Constantin Hansen

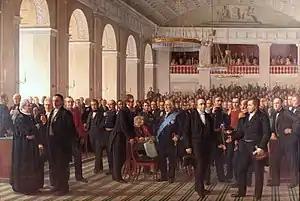
"The Danish Constituent Assembly" (1861-1865)

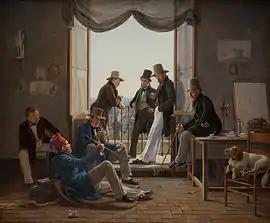
"A Group of Danish Artists in Rome" (1837)

Carl Christian Constantin Hansen (Constantin Hansen) (3 November 1804 – 29 March 1880) was one of the painters associated with the Golden Age of Danish Painting. He was deeply interested in literature and mythology, and inspired by art historian Niels Laurits Høyen, he tried to recreate a national historical painting based on Norse mythology. He painted also many altarpieces and portraits, including the monumental oil painting "The Danish Constituent Assembly" ("Den grundlovgivende Rigsforsamling") between 1861 and 1865.